Air traffic control

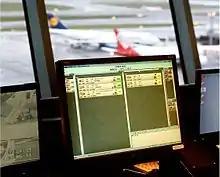
Electronic flight progress strip system at São Paulo Intl. control tower – ground control

According to the Civil Air Navigation Services Organisation (CANSO), weather significantly impacts global aviation, with more than 70% of air traffic delays being attributed to adverse weather conditions. These disruptions cause widespread delays, rerouting by ATC, and cancellations across continents. In 2024, Europe experienced a 40% increase in weather-related en-route delays compared to 2023. As increasingly adverse weather intensifies the frequency and severity of these events, CANSO urged collaboration and real-time solutions among global aviation stakeholders to mitigate the effects of weather on flight operations.